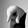
ASL letter: Q